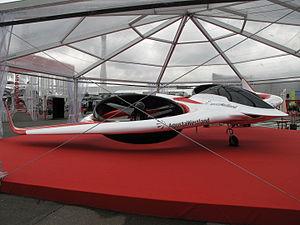
Avion experimental Project Zero de la société italienne AgustaWestland au salon du Bourget 2013